Hidden Homicide

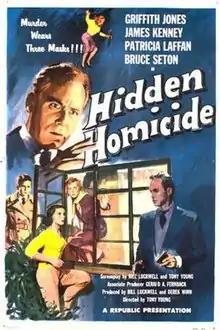
Theatrical release poster

Hidden Homicide is a 1959 British 'B' mystery film directed by Tony Young and starring Griffith Jones, Patricia Laffan, James Kenney, Bruce Seton, Peter Carver and Danny Green. It was written by Bill Luckwell and Young, based on the 1951 novel "Death at Shinglestrand" by Paul Capon. It was released on 25 February 1959 by Rank Film Distributors.